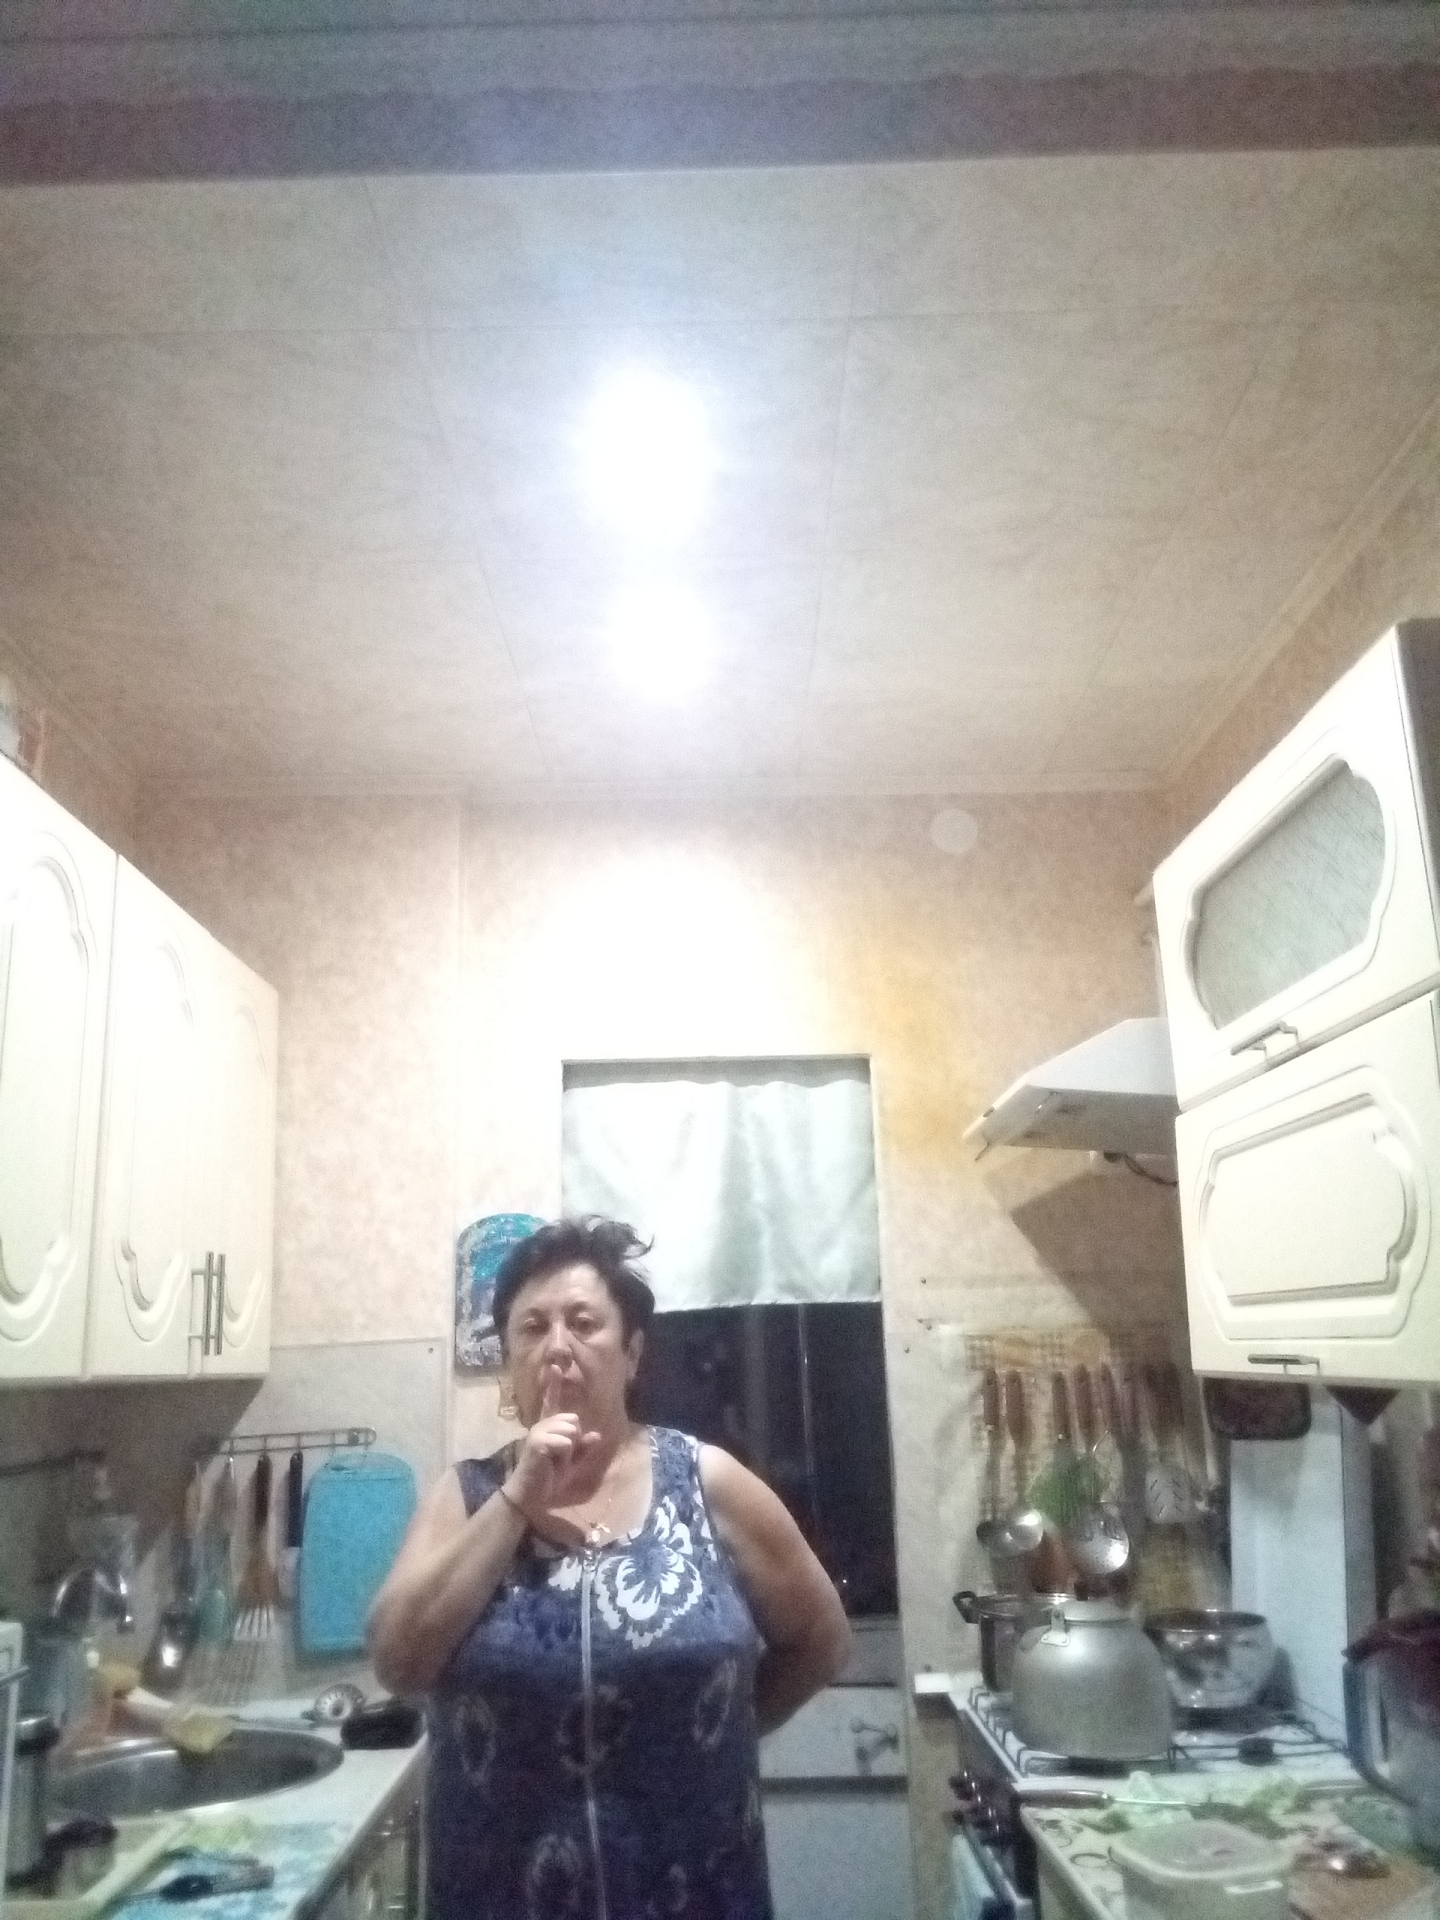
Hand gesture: mute